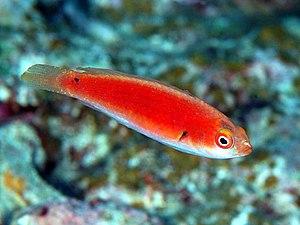
Cirrhilabrus est un genre de poissons de la famille des Labridae communément connu sous le nom de vieille. Ces poissons sont réputés en aquariophilie pour leurs couleurs très chatoyantes et leur comportement plutôt paisible, même si certains mâles sont agressifs envers leur congénères.